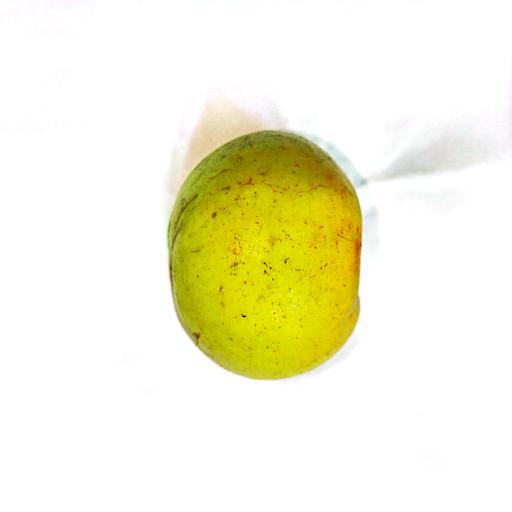
Label: healthy